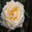
Label: rose